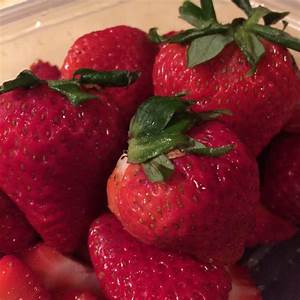
Label: Strawberry